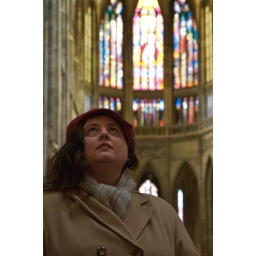
Sharon admiring the magnificent stained glass windows of St Vitus' cathedral in Prague.